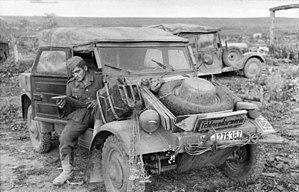
Un jerrican, aussi appelé nourrice, mais plus souvent nommé bidon d'essence, est un bidon pour carburant. Le texte des rectifications orthographiques du français en 1990 recommande la variante jerricane.